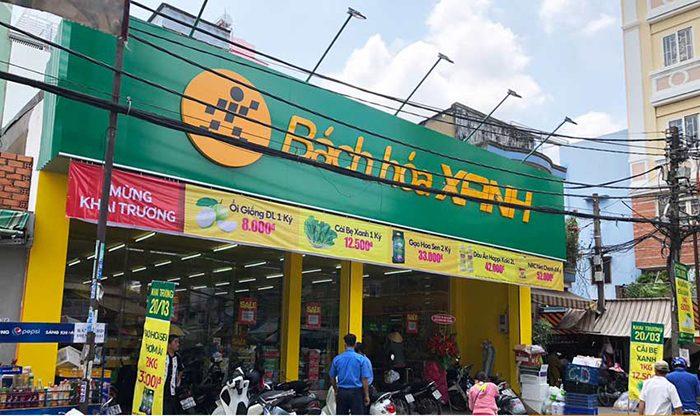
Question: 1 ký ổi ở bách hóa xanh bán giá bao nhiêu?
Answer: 8 000 đồng